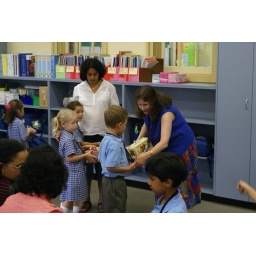
And gives her his box of tissues... in my day it was an apple